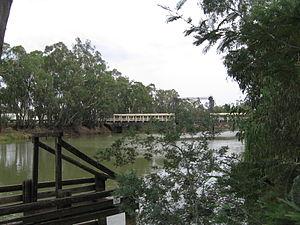
Barham est un village de la Riverina, une province au sud de la Nouvelle-Galles du Sud en Australie, à 826 km au sud-ouest de Sydney et à 338 km de Griffith sur les rives du Murray.